Suwa Maru

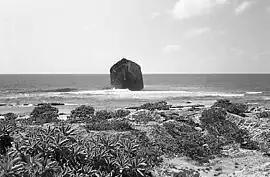
Wreck of the "Suwa Maru" on Wake island in 1954

From July 1941 to February 1942, "Suwa Maru" was employed as a troop transport used primarily to shuttle troops and supplies from Manchukuo and various ports in Japan and Taiwan to points along the China coast and to French Indochina. On 18 February 1942, she was one of 56 transports assigned to the Japanese force for the Japanese invasion of Java. On the successful completion of her mission, she returned to Moji on 11 April. On 18 April, she was released back to NYK but was then requisitioned by the Imperial Japanese Navy on 8 August and attached to Kure Naval District. She spent the remainder of the year shuttling men and material between Japan and Truk, the Marshall Islands, Kavieng on New Ireland, and Rabaul.